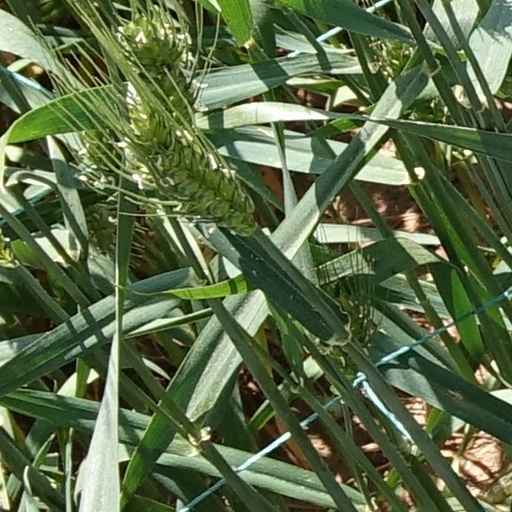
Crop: wheat